Menemen
Also known as:
ar - Arabic: منمن
az - Azerbaijani: Mənəmən
bn - Bangla: মেনেমেন
ca - Catalan: Menemen
de - German: Menemen
es - Spanish: Menemen
he - Hebrew: מנמן
hr - Croatian: Menemen
hu - Hungarian: Menemen
it - Italian: Menemen
ja - Japanese: メネメン
jv - Javanese: Menemen
ko - Korean: 메네멘
mk - Macedonian: Менемен
nl - Dutch: Menemen
pt - Portuguese: Menemen
ru - Russian: Менемен
sl - Slovenian: Menemen
sq - Albanian: Menemen
sr - Serbian: Менемен
tr - Turkish: Menemen
uk - Ukrainian: Менемен
uz - Uzbek: Menemen
Category: stew (eggs, tomatoes)
Cuisine: Turkish
Associated cuisines: Turkish
Area: Menemen, İzmir
Countries: Turkey
Region: Western Asia

The dish is a popular traditional dish that includes eggs, tomato, green peppers, and spices such as ground black and red pepper cooked in olive oil. The tomatoes are typically finely diced or may be grated. Grated and diced tomatoes can also be mixed together, depending on the cook's preferred texture. If onions are being used, they may be added to the pan with the green chili peppers and sautéed with heated butter or oil.

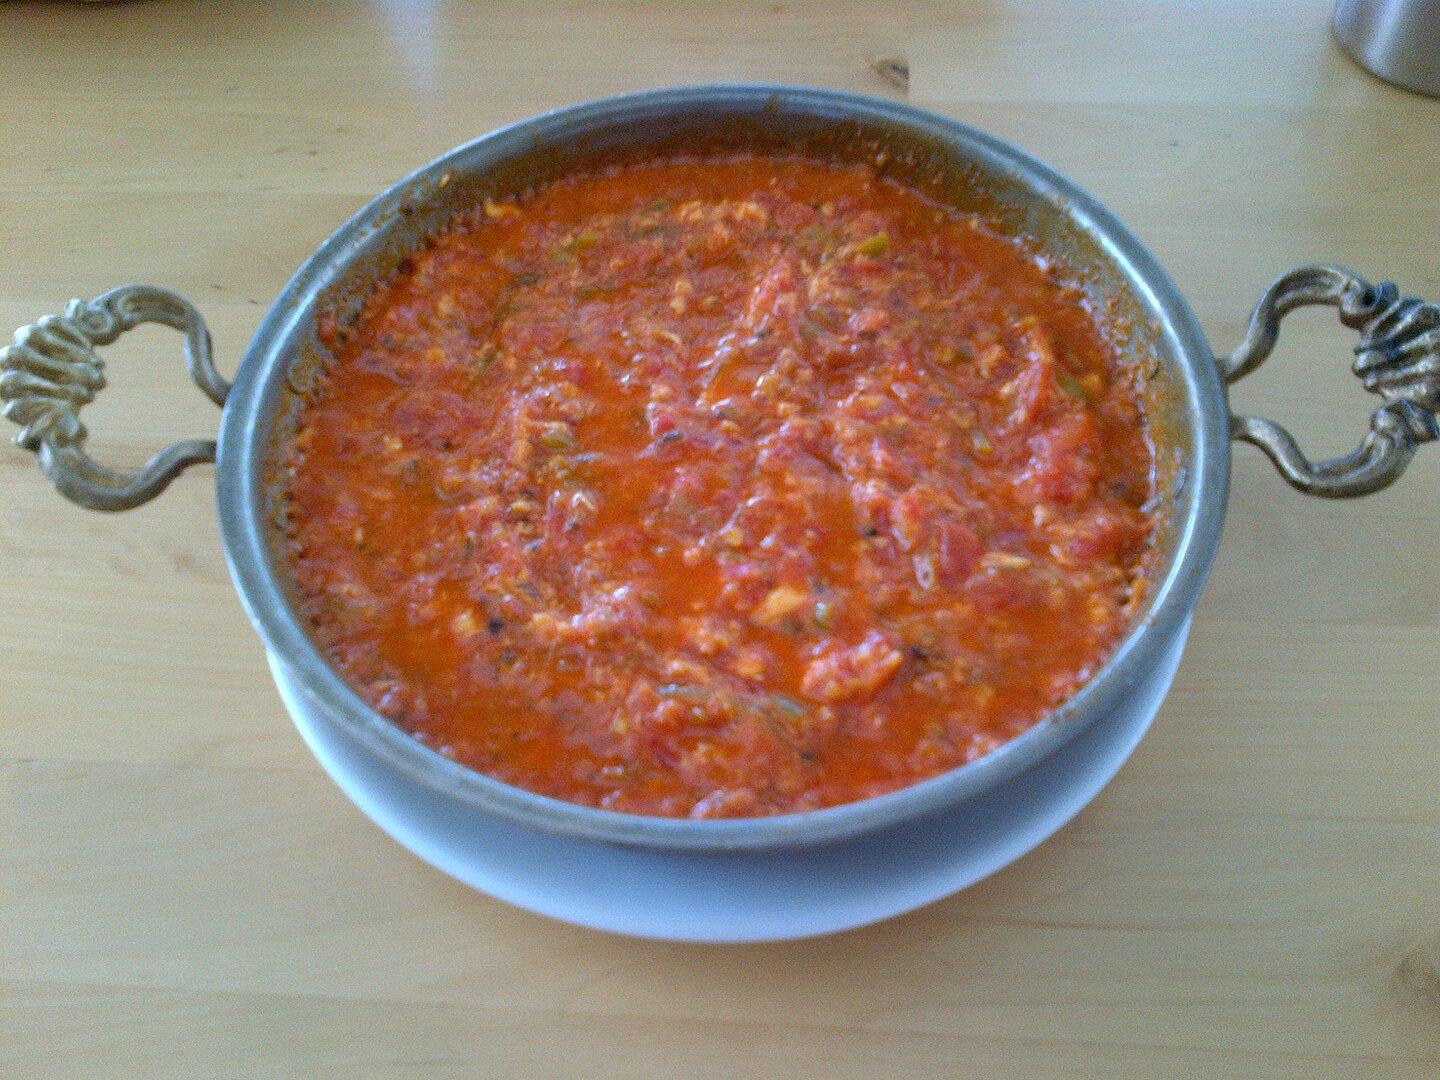
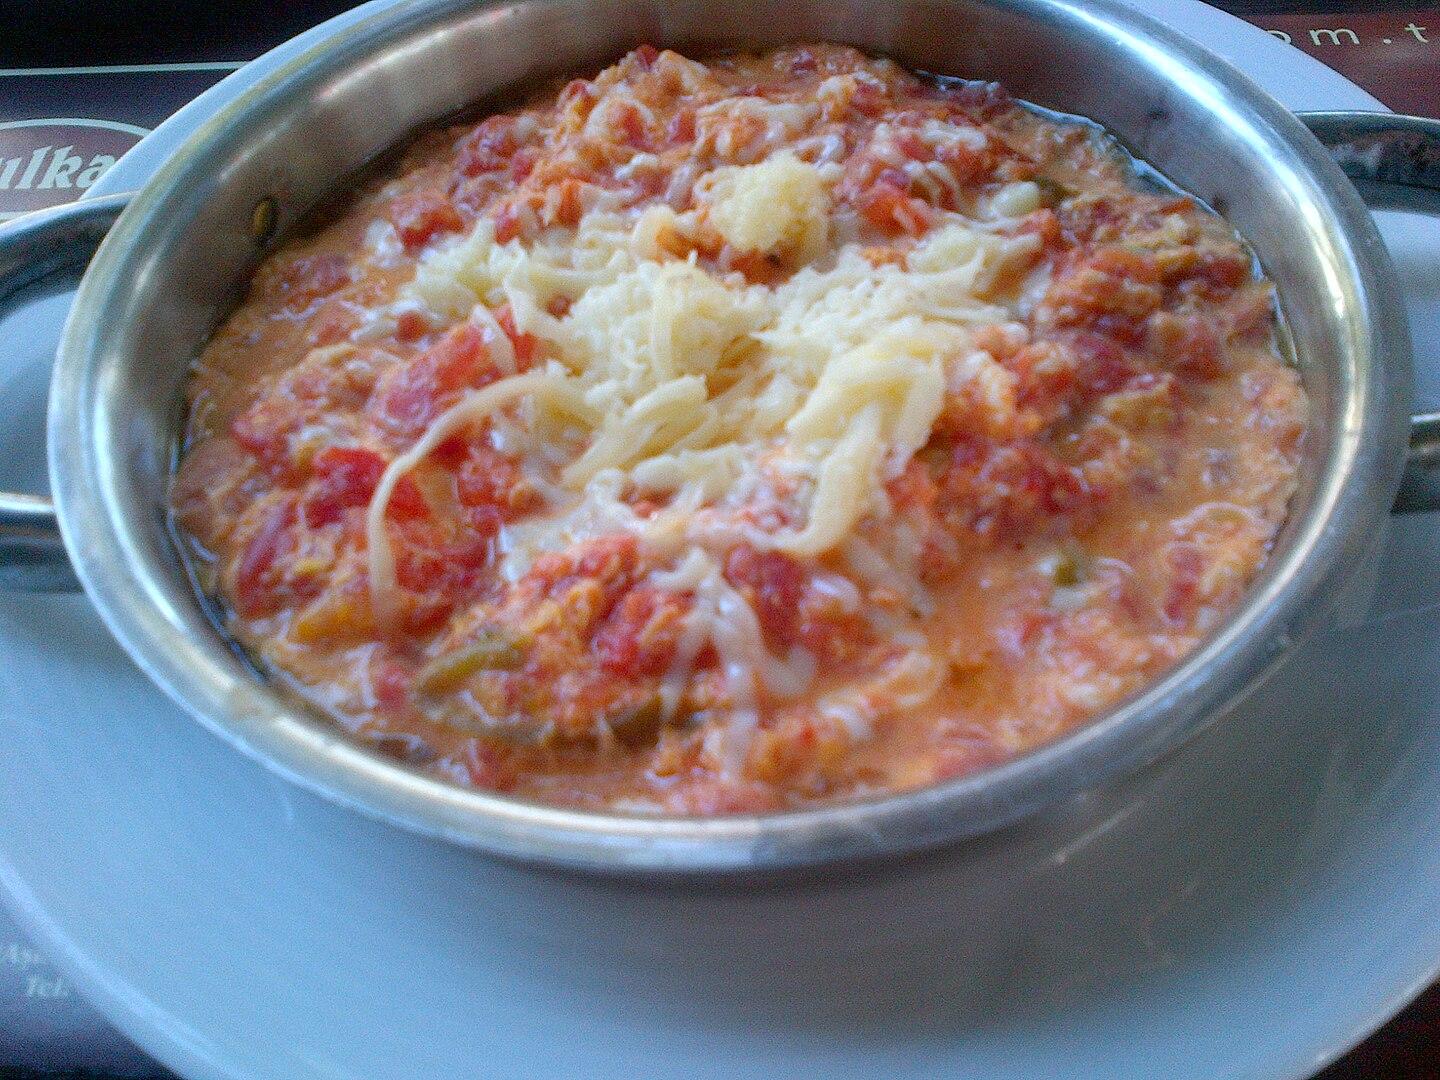
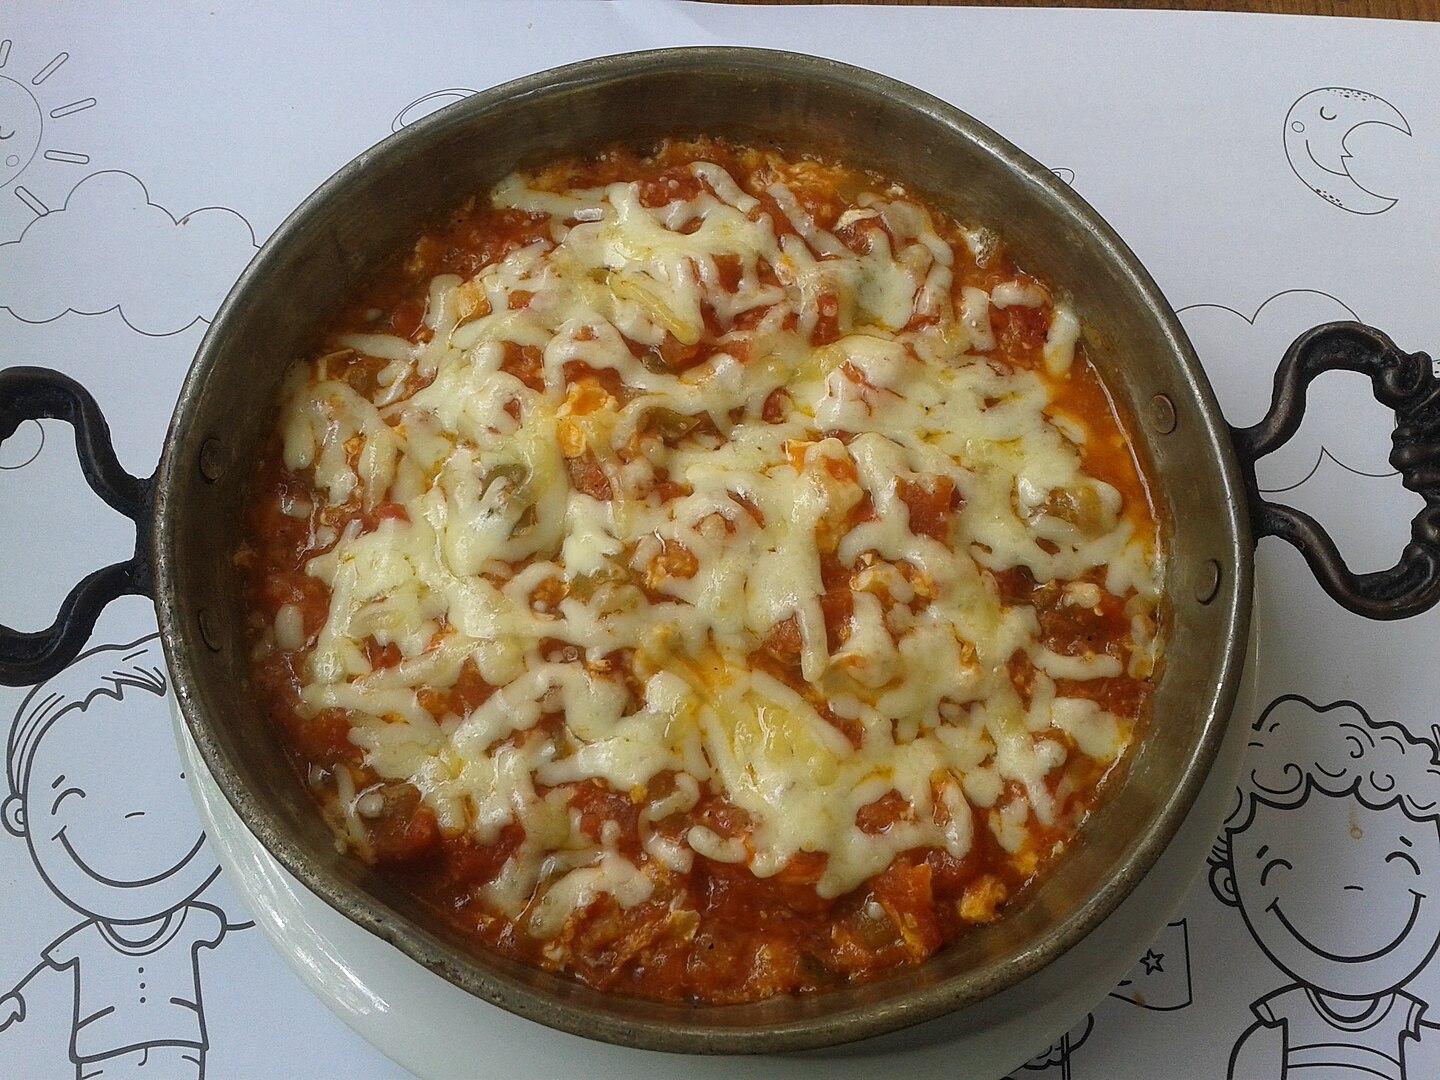